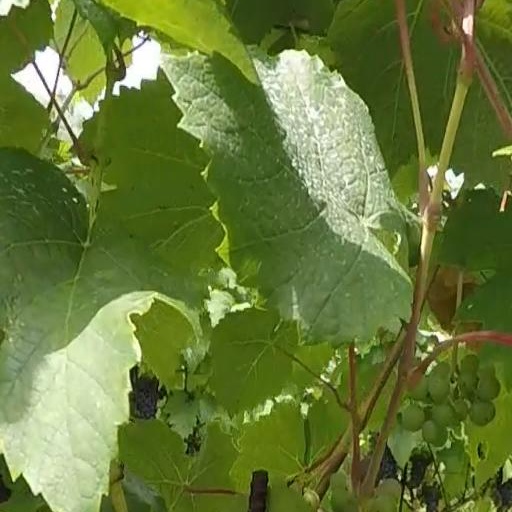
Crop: grape